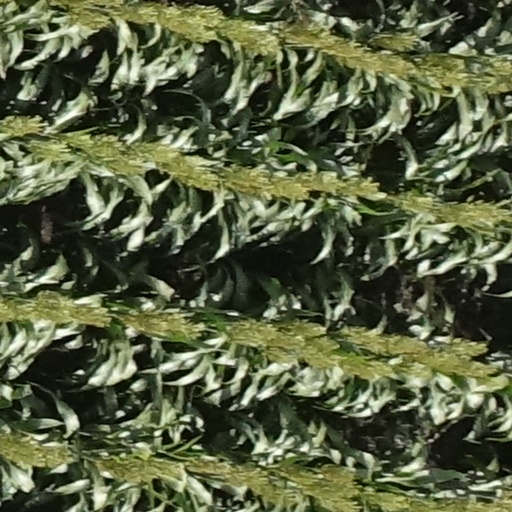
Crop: sorghum